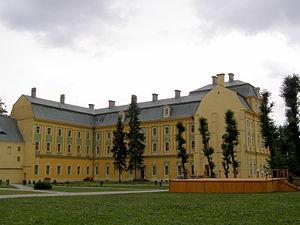
L’abbaye de Krzeszów est une abbaye bénédictine fondée en 1242 par Anne de Bohême à Krzeszów, une petite ville située dans le bassin de Kamienna Góra en Basse-Silésie. Depuis la fondation du diocèse de Legnica, c'est son principal sanctuaire et un lieu de pèlerinage. L'église abbatiale, aujourd'hui la Basilique Mineure de l'Assomption de la Bienheureuse Vierge Marie est appelé la Perle européenne du Baroque.